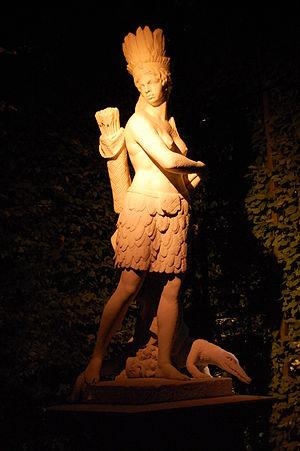
L'Amérique par Gilles Guérin
La « Grande Commande » est un ensemble de sculptures commandé par le roi Louis XIV en 1674 pour le parc du château de Versailles, plus spécialement pour le Parterre d'eau, et dont la réalisation s'étala sur une vingtaine d'années. Le projet initial n'ayant pas vu le jour, qui visait à réaliser un parnasse au pied du château, les statues réalisées ont été dispersées dans les jardins du château de Versailles.